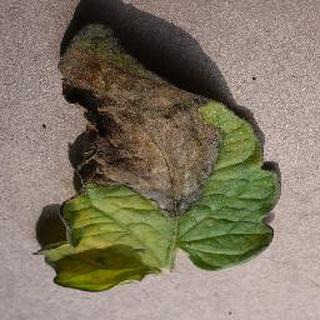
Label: tomato_late_blight